Latvian Brown

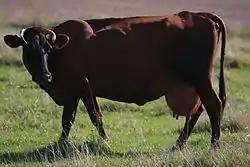

The Latvian Brown is a cattle breed that began to be formed when Angeln cattle were imported into Latvia to improve the local, low-productive cattle.